Shumen Peak

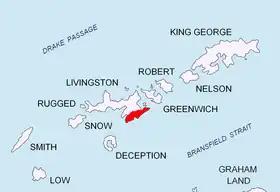
Location of Tangra Mountains on Livingston Island in the South Shetland Islands.

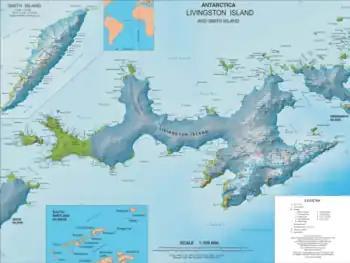
Topographic map of Livingston Island and Smith Island.

Shumen Peak rises to 770 m in Friesland Ridge, Tangra Mountains, Livingston Island, Antarctica and surmounts Charity Glacier to the west, Tarnovo Ice Piedmont to the south, and Prespa Glacier to the southeast. The peak is named after the Bulgarian town of Shumen.